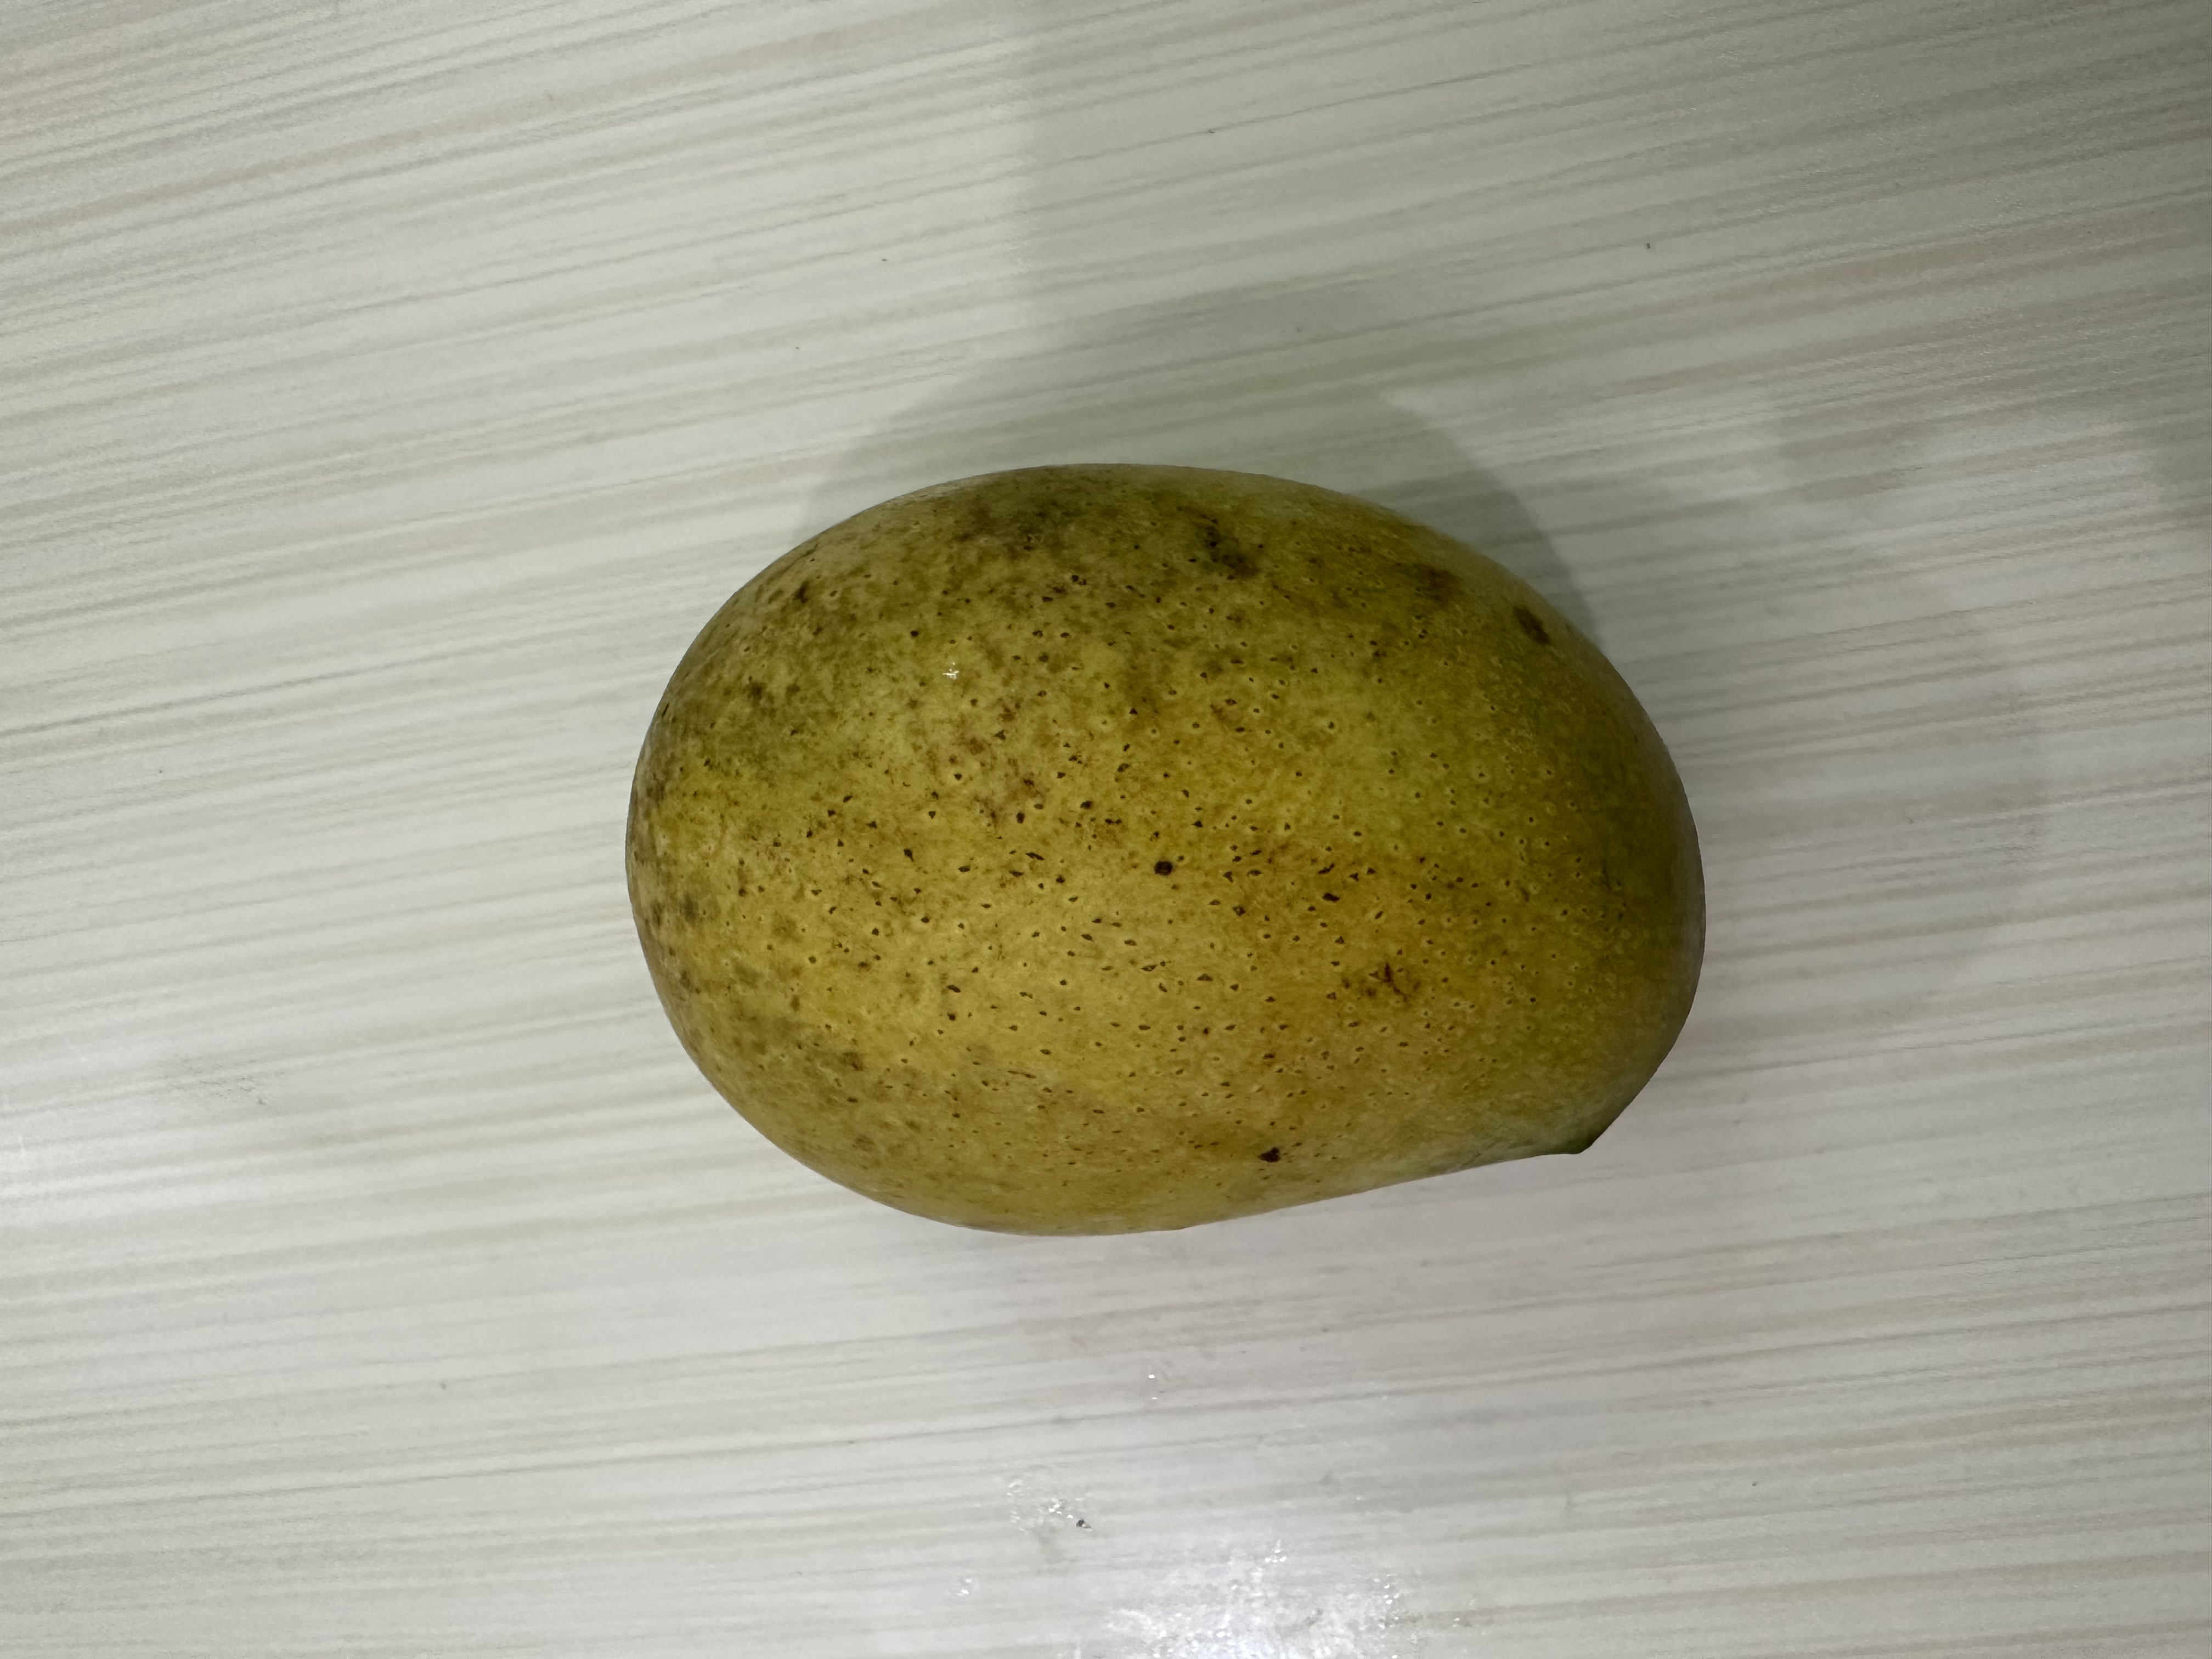
Mango variety: Kanchon Langra